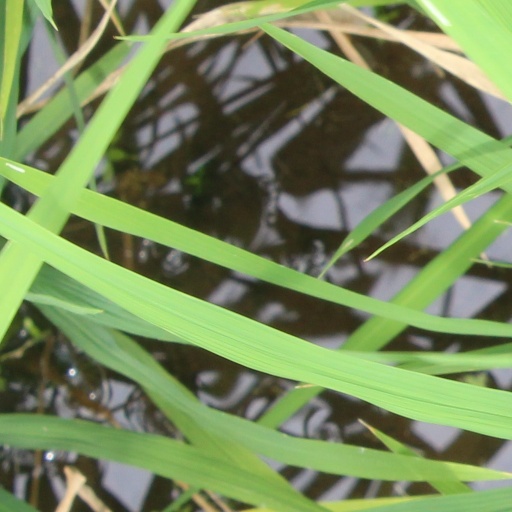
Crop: rice